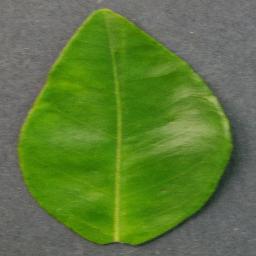
Label: Orange___Haunglongbing_(Citrus_greening)